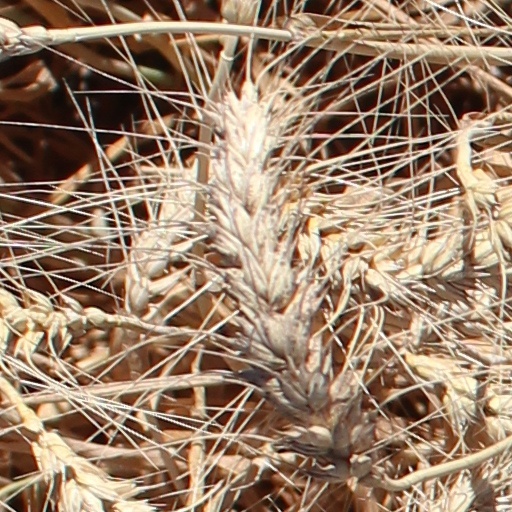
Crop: wheat